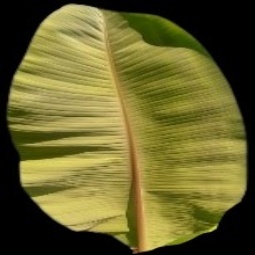
Label: Sulphur